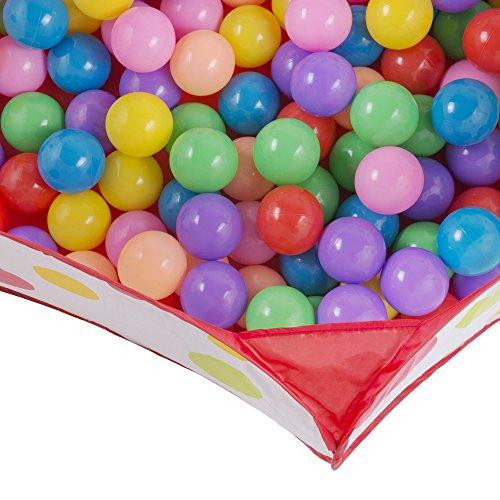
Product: Hey! Play! Kids Pop-up Six-sided Ball Pit Tent
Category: Toys & Games | Sports & Outdoor Play | Ball Pits & Accessories
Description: Product details - ball pit measures 35" across, contains 6 sides measuring 15" tall and 21" wide.
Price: $11.99